Eva Briegel

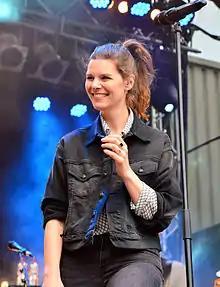
Briegel in 2015

Eva Briegel (born 3 December 1978) is a German singer and member of the rock band Juli.